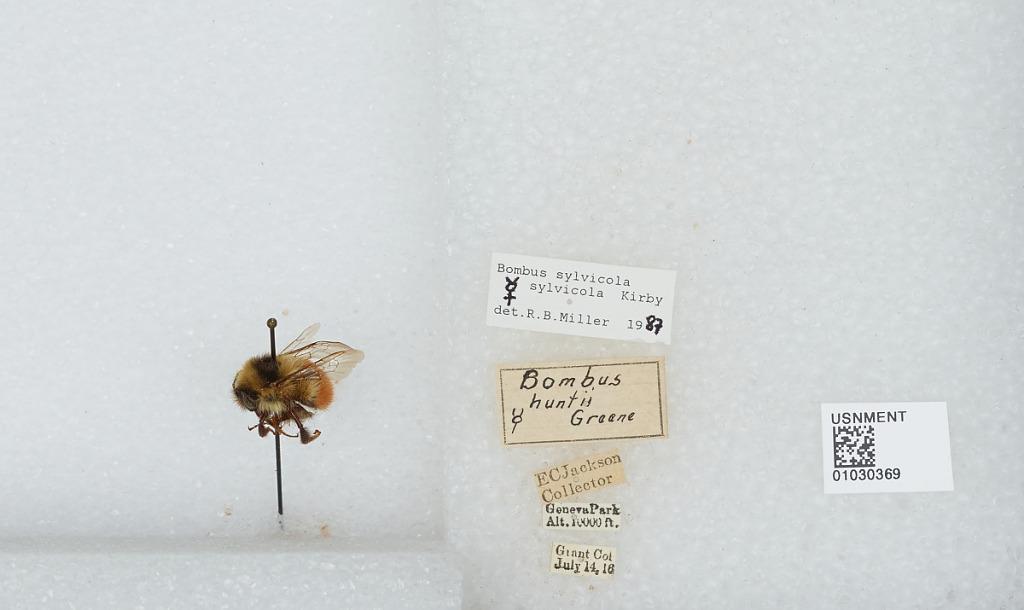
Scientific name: Bombus (Pyrobombus) sylvicola Kirby
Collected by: E. Jackson
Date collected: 1916-7-14
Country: United States
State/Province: Colorado
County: Park
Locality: Geneva Park
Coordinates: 39.5178, -105.727